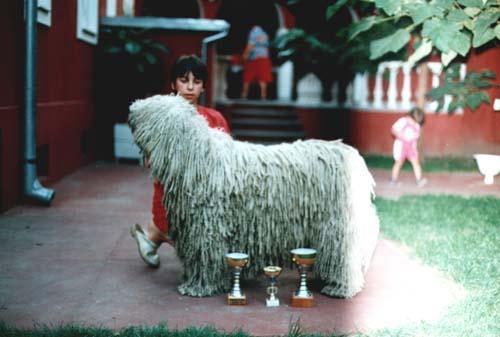
komondor